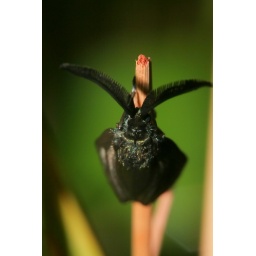
a black moth seen in Sha Law Tung, Hong Kong